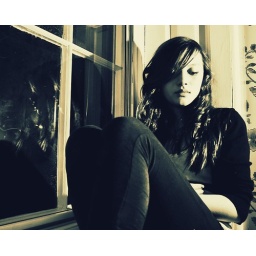
the girl in the window